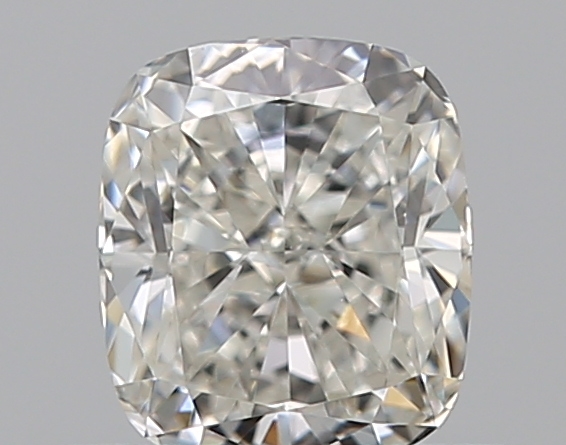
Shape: cushion
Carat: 0.5
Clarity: VVS2
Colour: I
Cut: EX
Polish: EX
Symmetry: VG
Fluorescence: M
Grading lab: GIA
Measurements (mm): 4.84 x 4.19 x 2.91